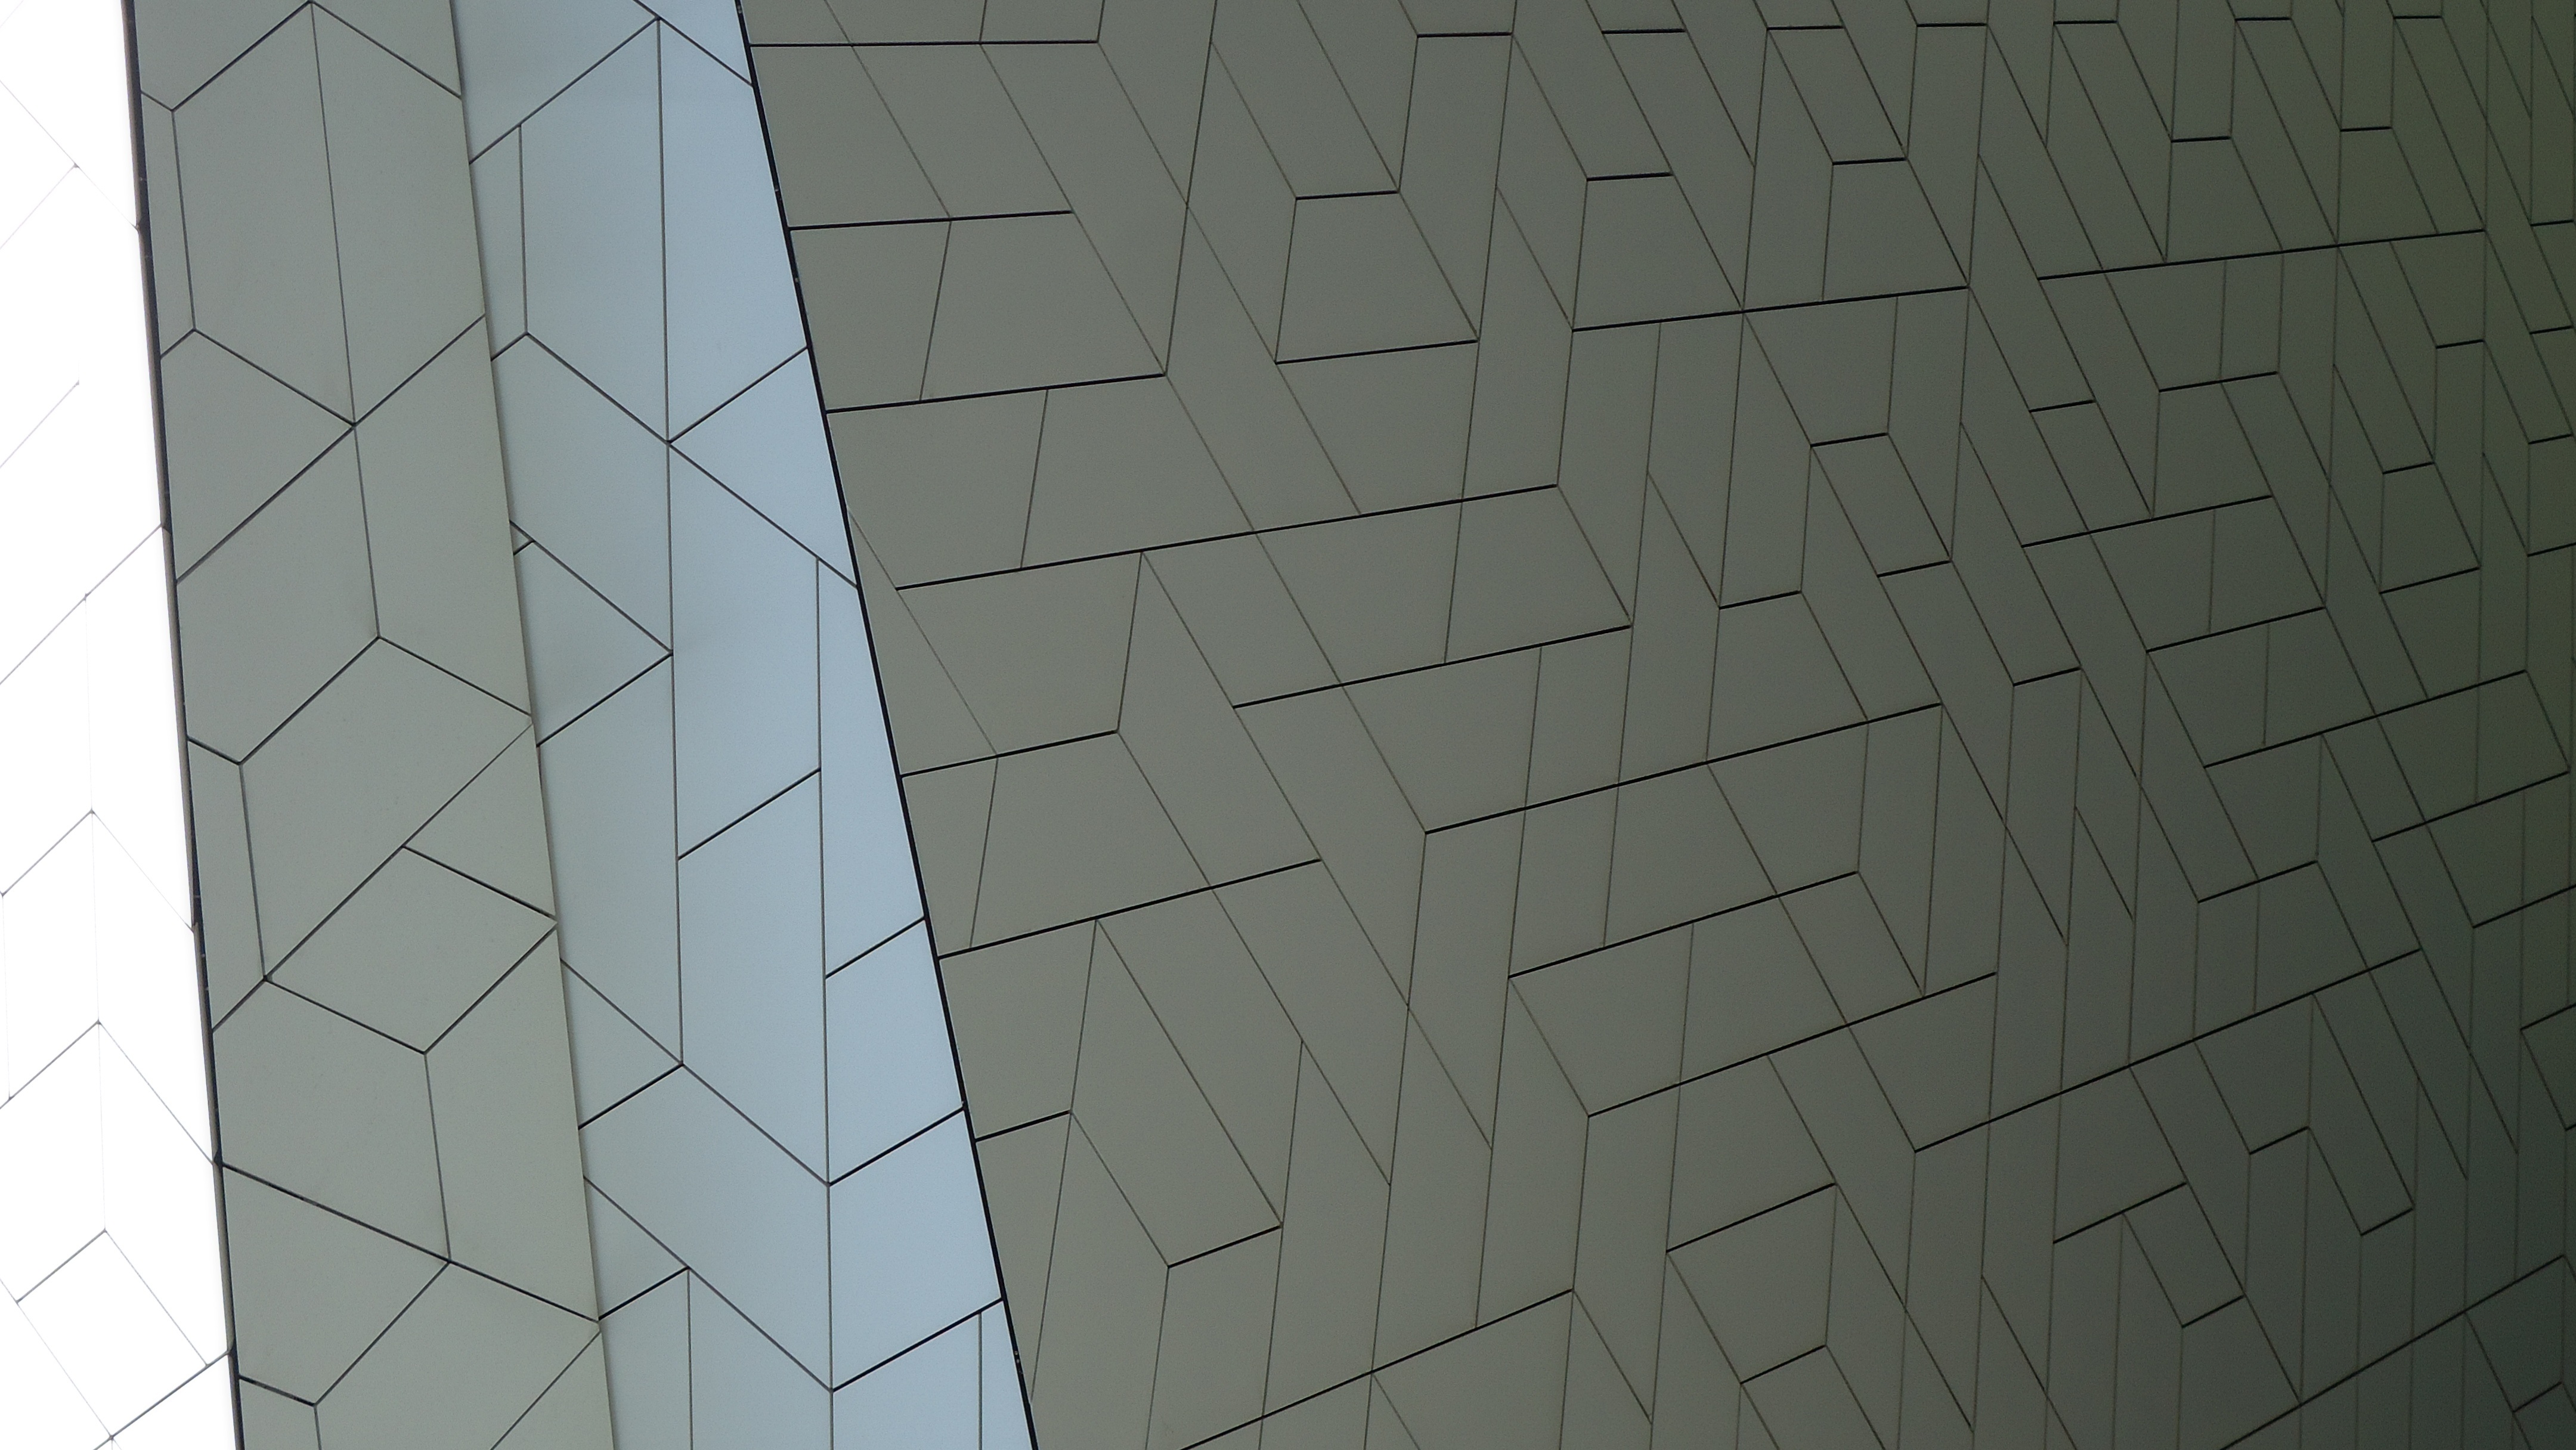
wing, architecture, structure, floor, building, city, home, wall, pattern, line, museum, facade, tile, modern, tire, present, art, holland, amsterdam, netherlands, design, screenshot, tread, flooring, film museum, museum of fine arts, outdoor structure, automotive tire